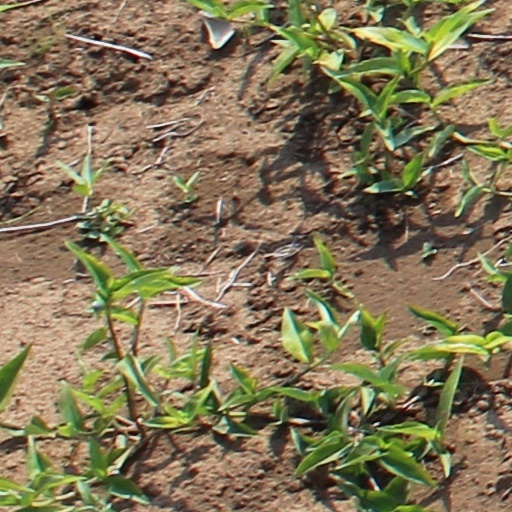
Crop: wheat